Shane Yarran

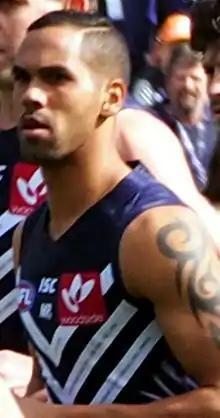
Yarran at Domain Stadium in August 2016

Shane Yarran (2 June 1989 – 20 April 2018) was an Australian rules footballer. He played for the Fremantle Football Club in the Australian Football League (AFL) in the 2016 season. Yarran also played for Subiaco and Peel Thunder in the West Australian Football League (WAFL) and for Kelmscott and Gosnells in the Western Australian Amateur Football League (WAAFL).